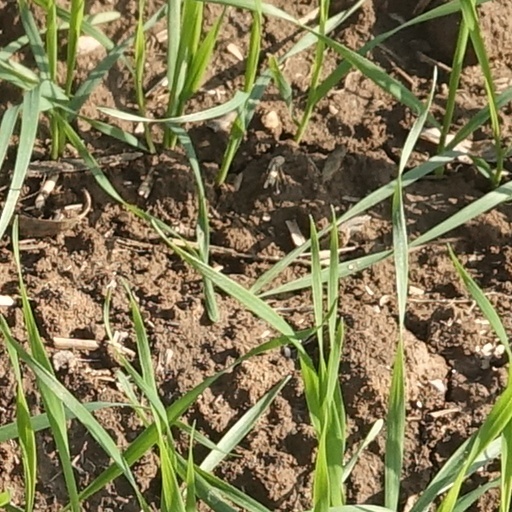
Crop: wheat